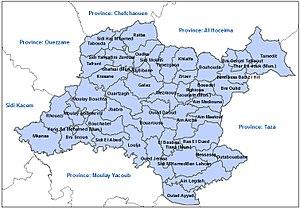
Province de Taounate
La province de Taounate, créée en 1977, est une subdivision à dominante rurale de la région marocaine de Fès-Meknès. Cette province, située dans le sud du Rif et faisant partie du pays de Jebala, a des frontières avec la province de Chefchaouen au nord, de Taza à l'est, d'Ouezzane au nord-ouest, de Sidi Kacem à l'ouest, et la préfecture de Fès au sud.Elle comprend cinq pachaliks, ainsi que quatre cercles regroupant quinze caïdats.